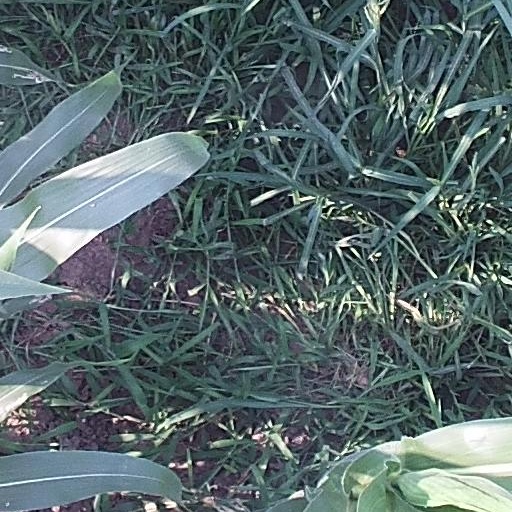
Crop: maize; corn